Mother's Milk (album)

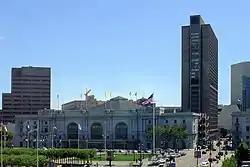
The band's tour to promote "Mother's Milk" included a performance at the San Francisco Civic Auditorium to their biggest crowd to date.

By the end of the leg, the band members were having trouble adjusting to their newfound fame as virtually every concert on the tour was sold out and "Mother's Milk" approached 500,000 units sold. "Spin" reported that following a show in Atlanta, Flea invited a woman to his hotel room for sexual intercourse, but locked himself in the bathroom upon arriving because all he could think of were his wife and daughter. Kiedis ended a two-year long relationship with actress Ione Skye, and Frusciante, looking back on the tour years later, admitted, "I was totally abusing the situation [...] partying and screwing a bunch of girls. At 19, I might have looked like a stud but I was a weakling inside. I wasn't proud of who I was then." Shortly before the end of the North American leg, the band filmed a performance at the Long Beach Arena, which was released as "Psychedelic Sexfunk Live from Heaven" in 1990. A concert at the San Francisco Civic Auditorium on New Year's Eve 1989 attracted over 10,000 attendees and was considered by band photographer Tony Woolliscroft to be "the biggest [concert] I had seen them play at that point. It gave me a handle on how hard the band had worked in the USA in the years prior to this."